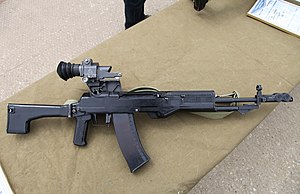
AN-94
AN-94 er en riffel af russisk designet og fremstilet i Rusland. AN-94 står for 'Avtomat Nikonova 94' efter den russiske våbeningeniør Gennadiy Nikonov, og 94 for året hvor riflen blev designet. Våbenet er planlagt til at erstatte det ældre AK-74-riffel, der i øjeblikket anvendes i det meste af det russiske militær. Våbenet er af samme kaliber som AK-74, 5,45 x 39 mm.